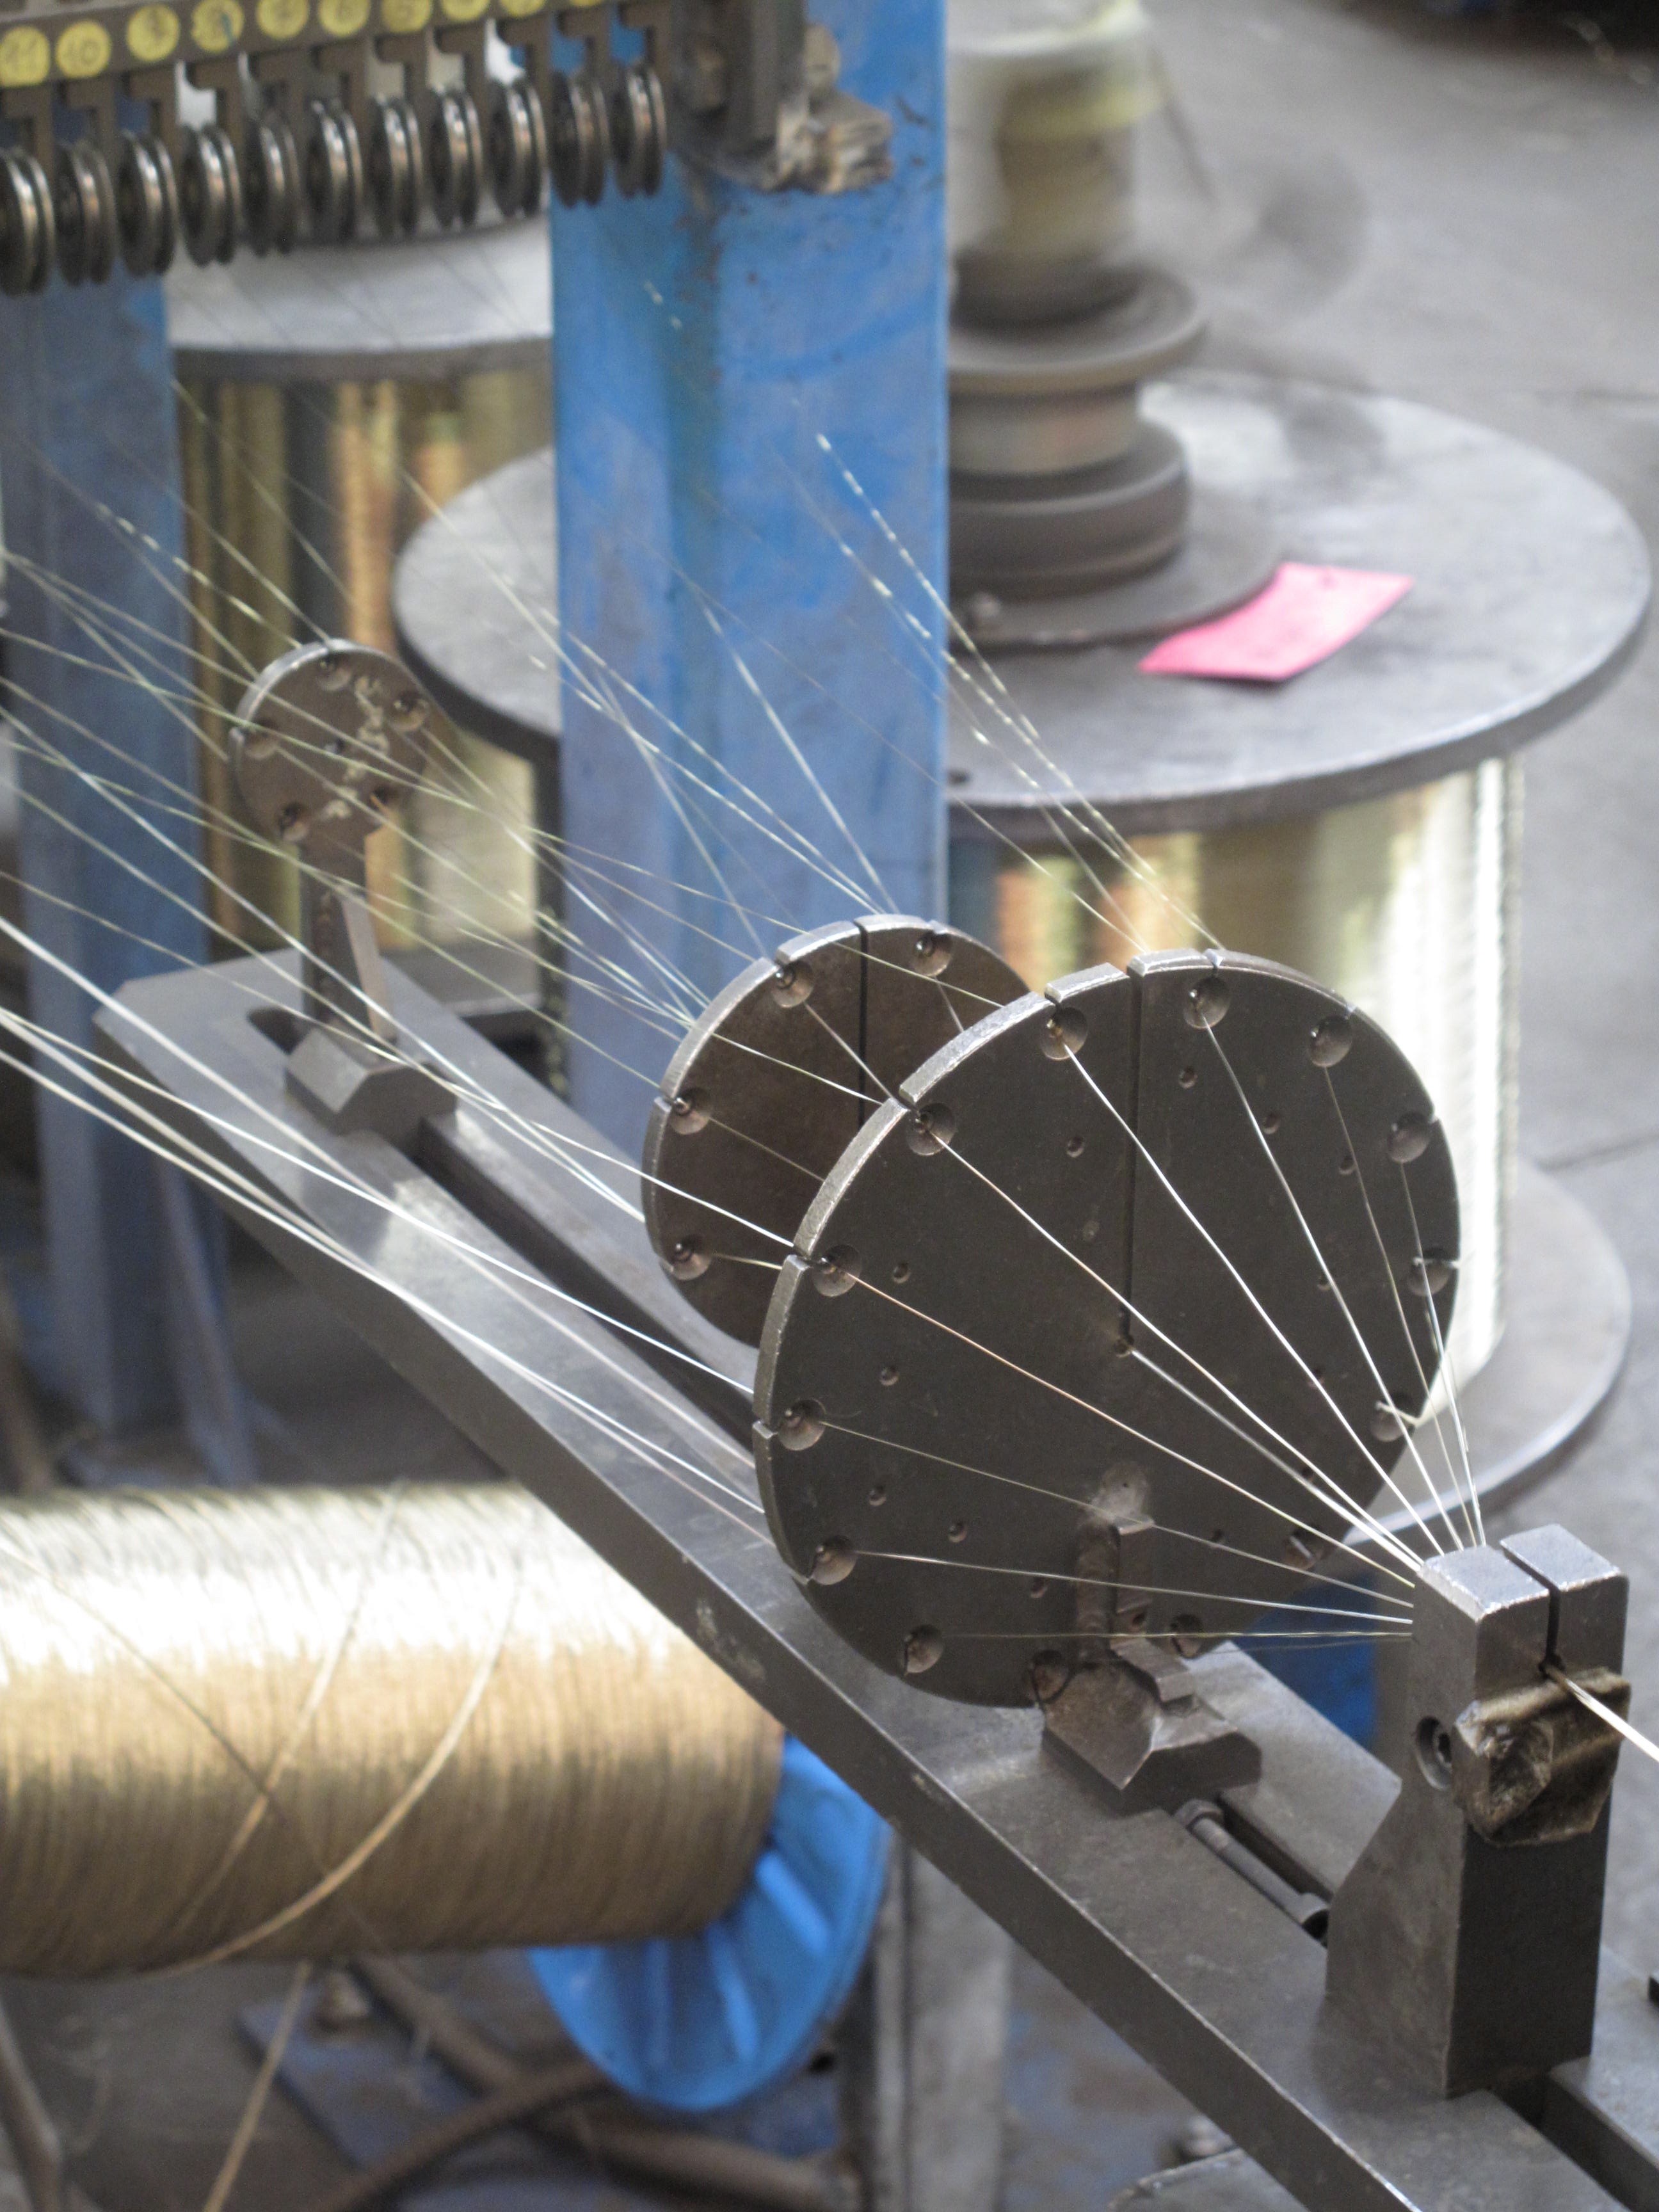
technology, workshop, wire, machine, industry, business, coil, electrical wiring, aircraft engine, electronics accessory